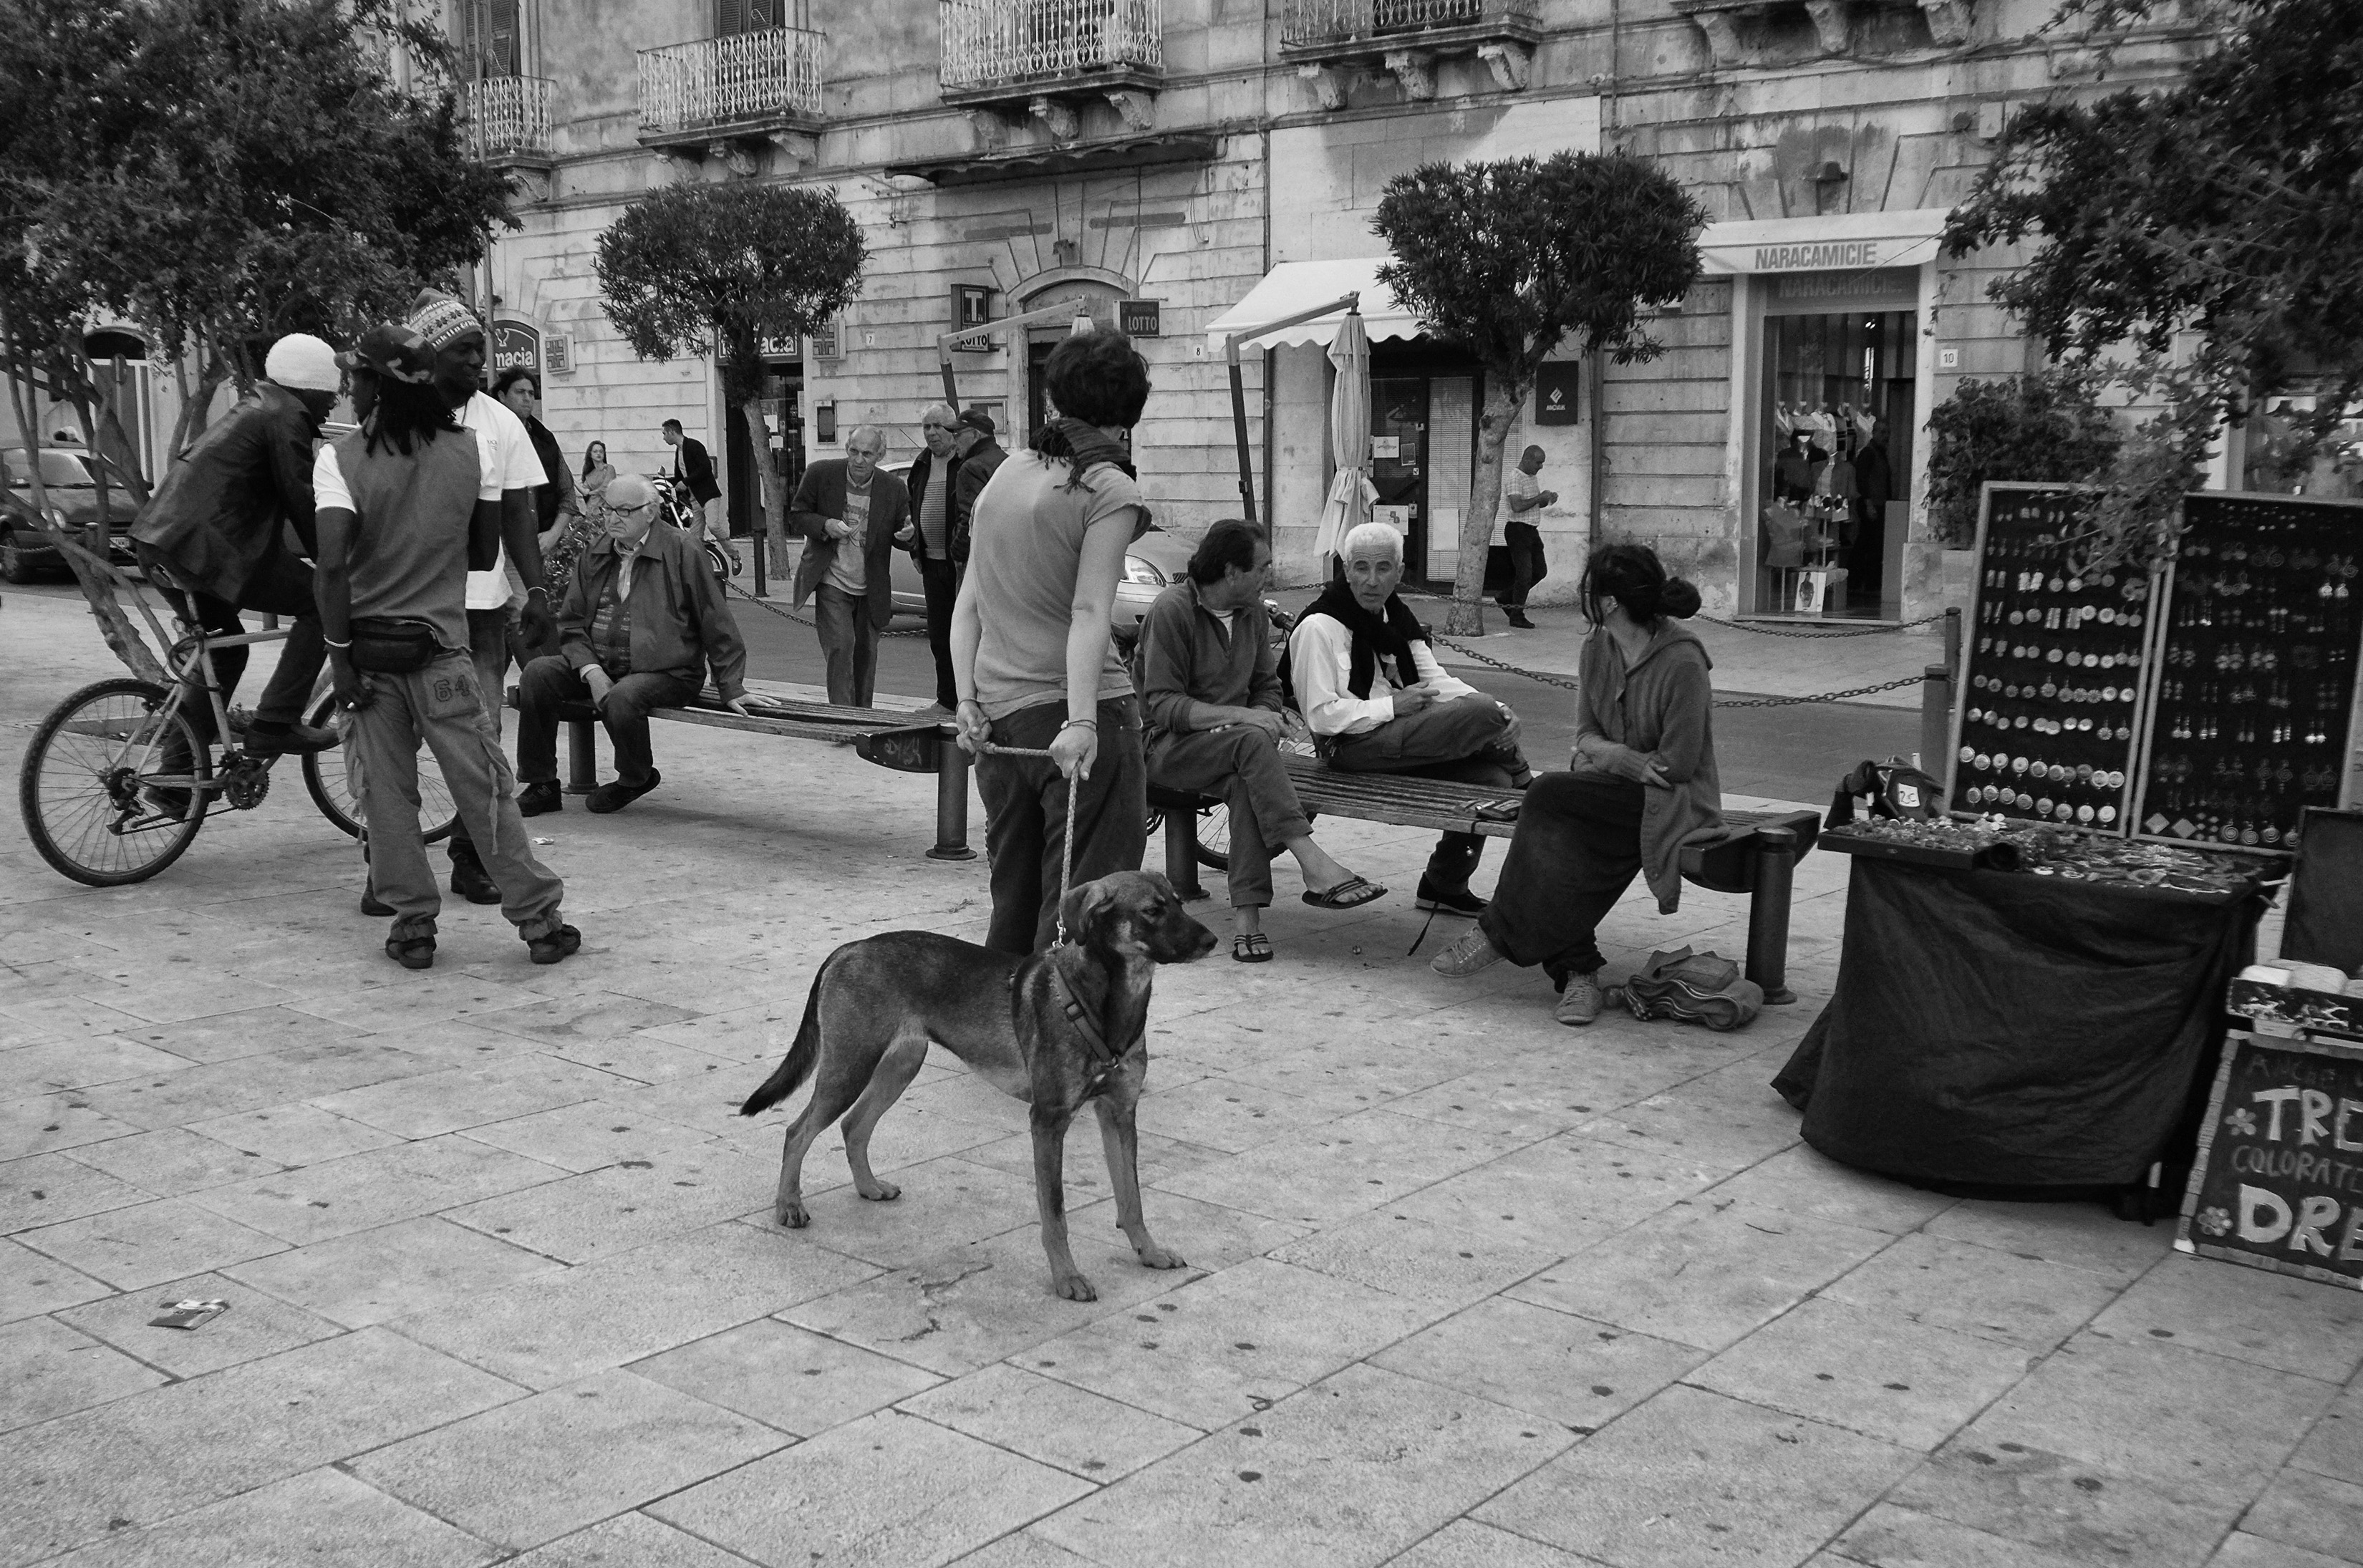
pedestrian, black and white, people, road, street, dog, italy, monochrome, infrastructure, snapshot, fuji, sicily, fujix, fujixe1, e1, siracusa, monochrome photography, dog like mammal